Fairfax County, Virginia

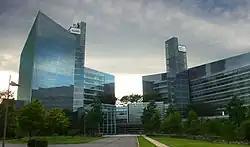
McLean

Fairfax County has multiple public transportation services, including the Washington Metro's Blue, Orange, Silver and Yellow lines. The Silver line, which runs through the Tysons, Reston, and Herndon areas of the county, opened in 2014, later extended in 2022, as the first new Washington Metro line since the Green Line opened in 1991.